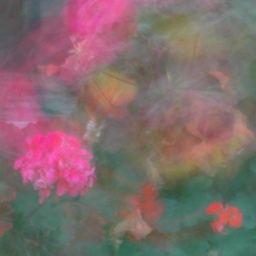
Some flowers in a window box.